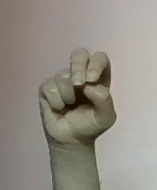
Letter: gaaf